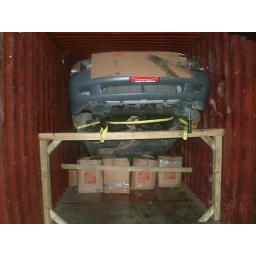
Here we use all the space available in the container. We place boxes and anything available to ship underneath the raised cars.